Etiquette in Japan

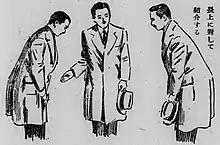
Bowing

An is a Japanese hot spring. These baths use water heated by geothermal springs and often are incorporated into resort-like destinations in the countryside where people stay for a day or more. They may have a variety of soaking pools and tubs, some indoors and some outdoors, some communal and some private. Larger will have separate pools for men and women, and visitors normally bathe nude.